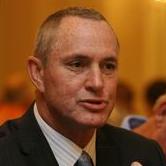
Age: 55